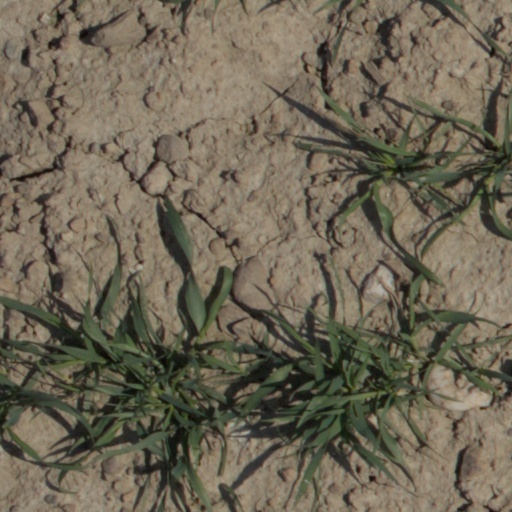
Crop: wheat